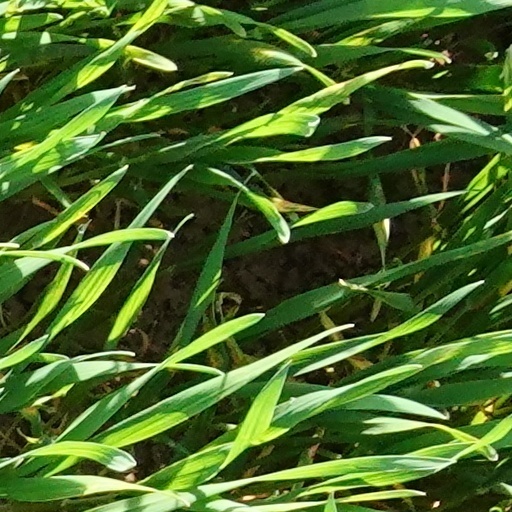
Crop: wheat